C/2017 O1 (ASASSN)

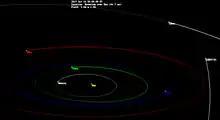
The comet's perihelion is just outside of the orbit of Mars on October 14, 2017.

C/2017 O1 (ASASSN) is a comet discovered by the All Sky Automated Survey for SuperNovae (ASAS-SN). It was first detected on July 19, 2017, located in the southern constellation Cetus.